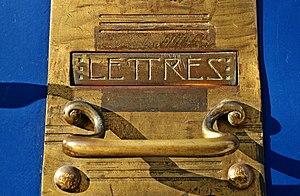
Belgique - Bruxelles - Maison-atelier du peintre Paul Verdussen (Art nouveau géométrique, architecte Paul Hamesse, 1901)
Paul Hamesse, né à Ixelles le 7 avril 1877 et décédé le 22 février 1956, est un architecte belge adepte de l'Art nouveau, principalement actif à Bruxelles.
La Maison-atelier du peintre Paul Verdussen est un bâtiment de style Art nouveau édifié à Ixelles dans la banlieue de Bruxelles en Belgique par l'architecte Paul Hamesse.